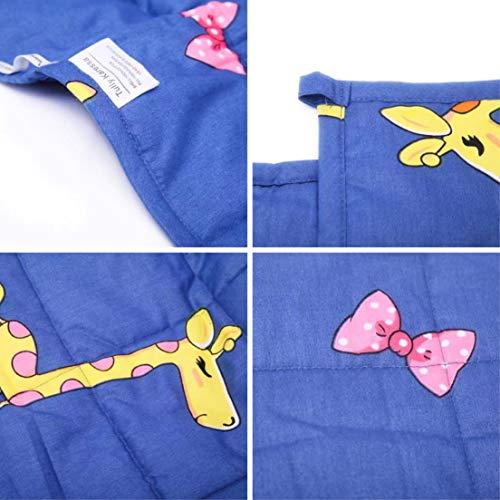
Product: Tully Karessa Y36-5L 3.0 Weighted Blanket with Glass Beads, 36"x48" 5lbs, Kids Colorful Pattern Premium Cotton
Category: Home & Kitchen | Bedding | Kids' Bedding | Blankets & Throws | Bed Blankets
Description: Premium Material - Tully Karessa Weighted Blanket made with 100% Breathable premium cotton and filled with non-toxic glass beads.
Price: $31.99
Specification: ProductDimensions:48x36x1inches|ItemWeight:5pounds|ShippingWeight:5.32pounds(Viewshippingratesandpolicies)|Manufacturer:TullyKaressa|ASIN:B07QP22WQQ|Itemmodelnumber:Y36-5L